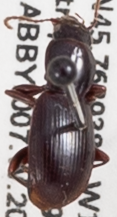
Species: Pterostichus pumilus
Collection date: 2019-08-20
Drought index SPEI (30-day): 0.188
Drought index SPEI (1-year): -2.09
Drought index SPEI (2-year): -2.09